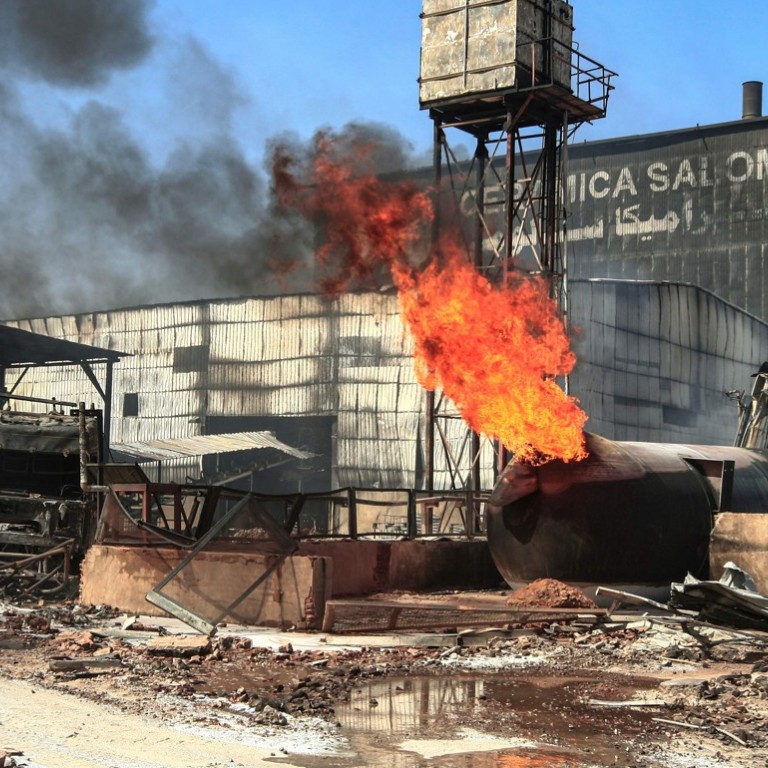
Label: urban_fire